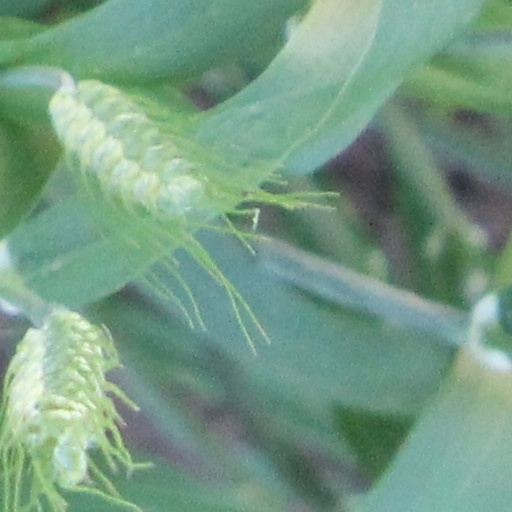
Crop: wheat